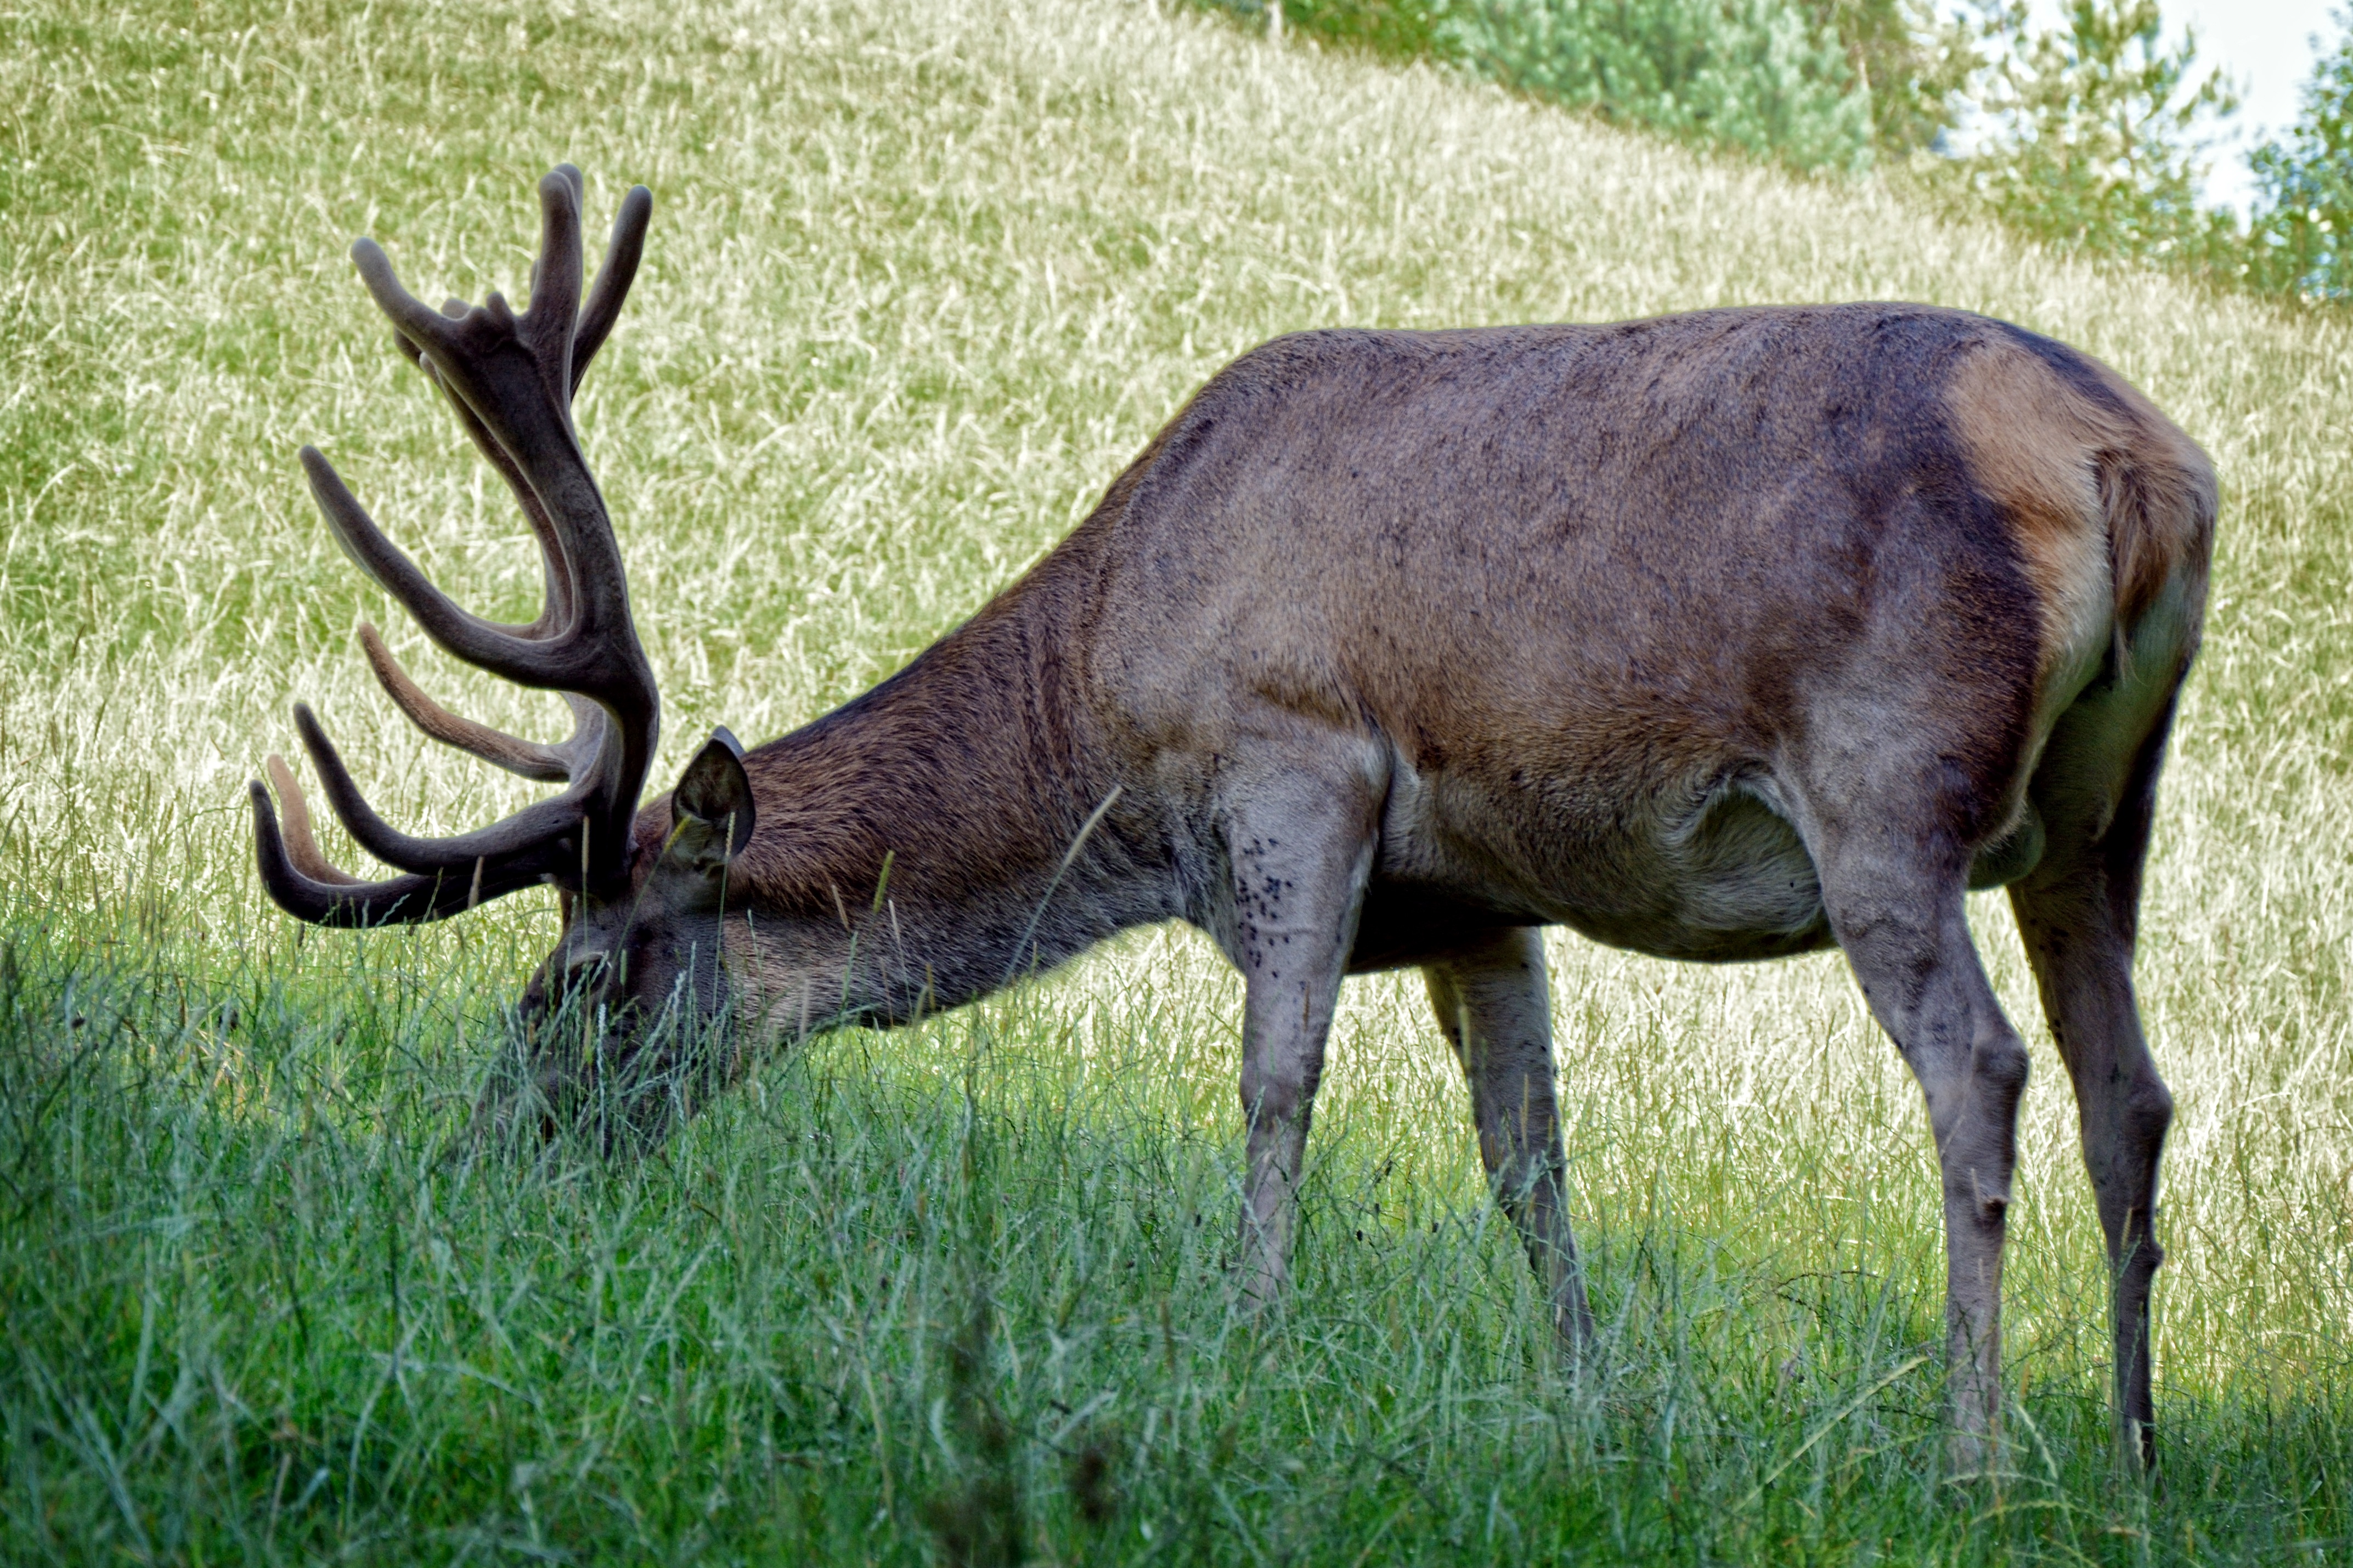
nature, forest, prairie, wildlife, wild, deer, horn, food, pasture, grazing, mammal, fauna, antler, graze, wild animal, grassland, vertebrate, hirsch, animal world, paarhufer, elk, red deer, antler carrier, white tailed deer, real deer